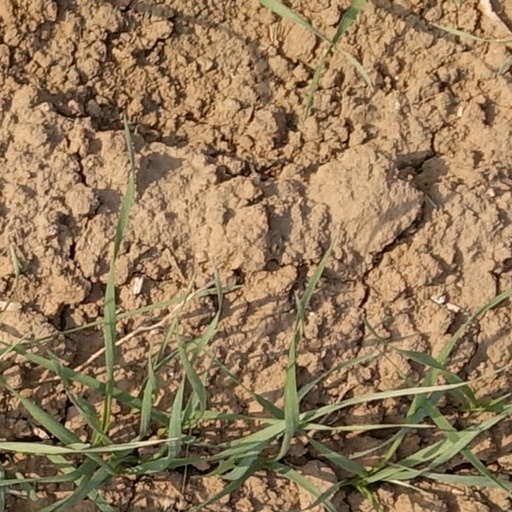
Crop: wheat